John Lyon (poet)

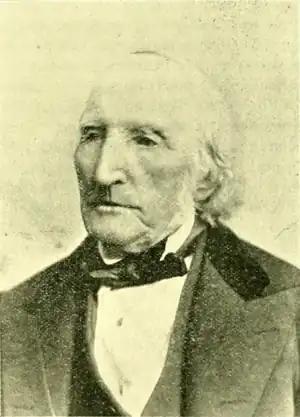
John Lyon

As a child, Lyon was familiarized with the Bible and in turn introduced the Bible to his own children while they were young. He and his wife had no real affiliations with a specific church or congregation during the early years of their marriage.